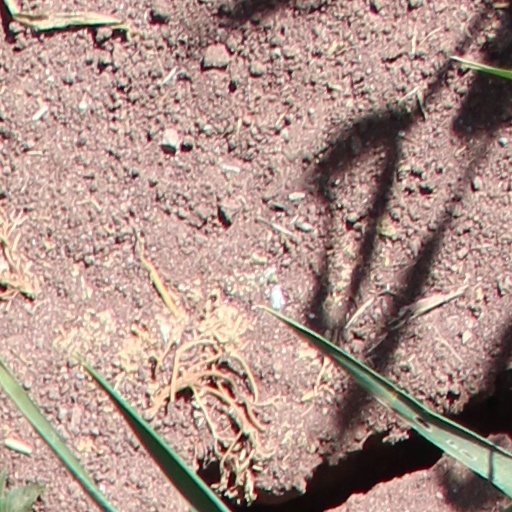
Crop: wheat